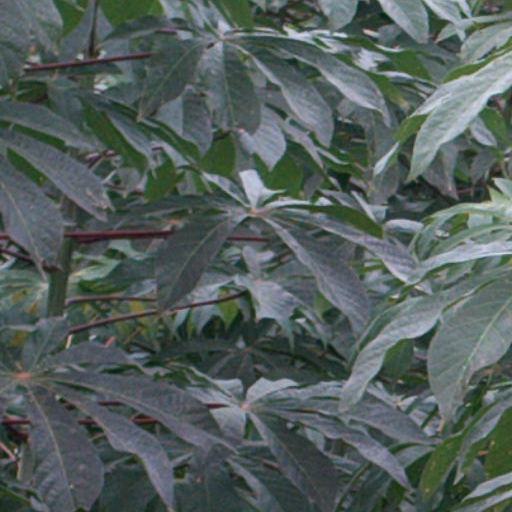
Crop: cassava